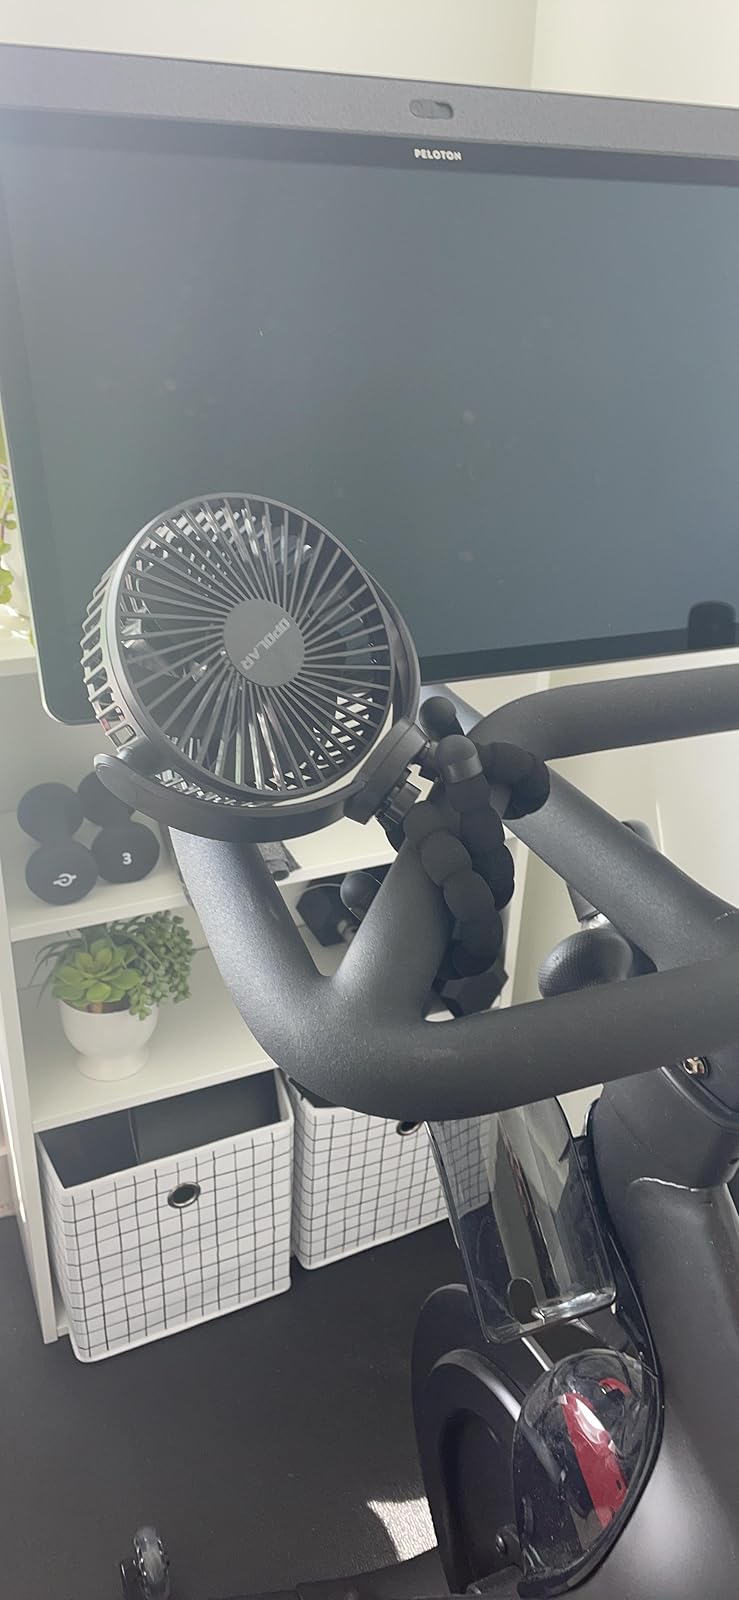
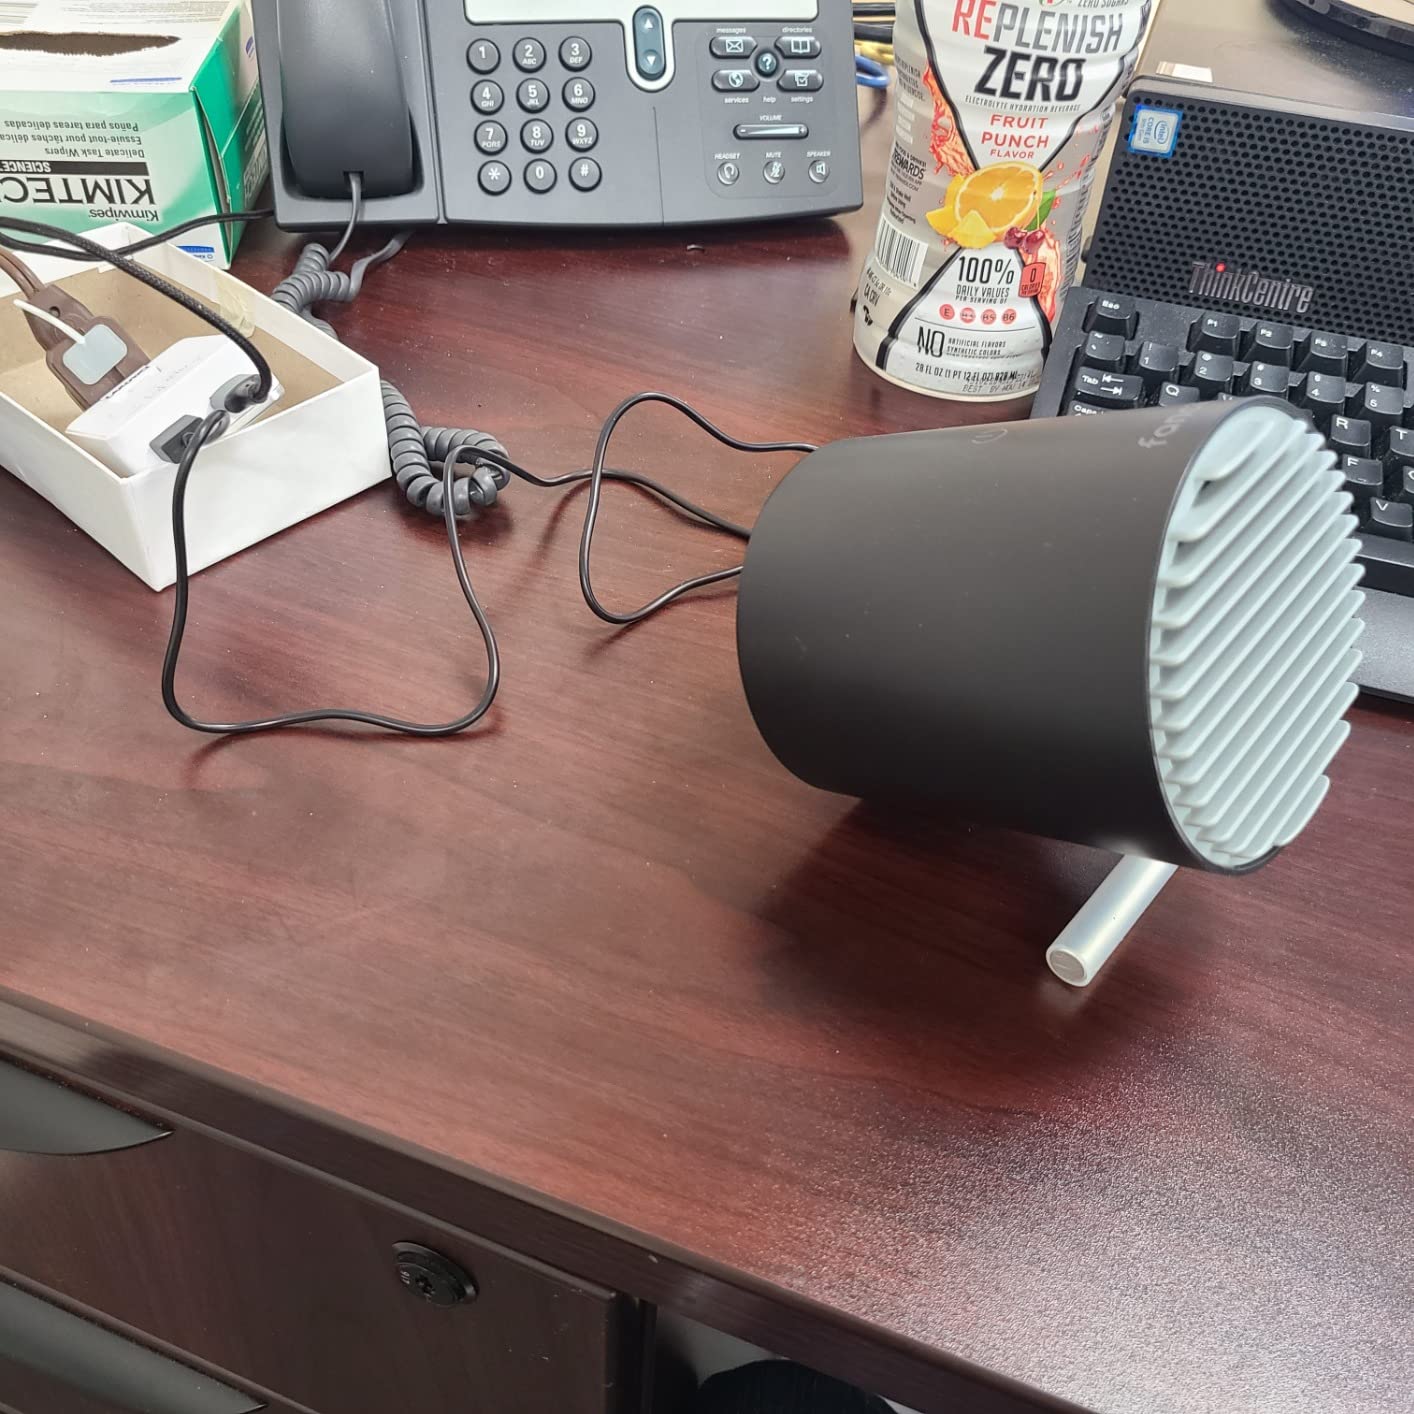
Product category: fan
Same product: no